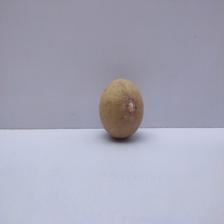
Size: Medium